Wentworth Gardens

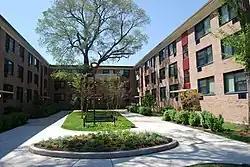
Wentworth Gardens housing project after renovation in 2008.

Wentworth Gardens is a 344-unit housing project operated by the Chicago Housing Authority (CHA). It lies just south of Rate Field in Bronzeville on Chicago's south side.